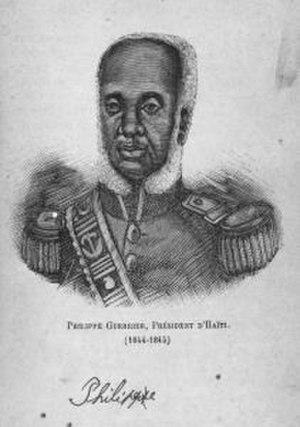
Portrait du président d'Haïti Philippe Guerrier.
Président à vie est un titre utilisé par certains chefs d'État qui accorde à un président élu un mandat à durée illimité. Le titre confère parfois au titulaire le droit de désigner ou de nommer un successeur. L'utilisation du titre de "président à vie" plutôt que d'un titre traditionnellement autocratique, tel que celui d'un monarque, implique la subversion de la démocratie libérale par le titulaire. En effet, un président à vie peut parfois établir une monarchie autoproclamée, telle que Henri Christophe en Haïti.
Cet article liste les chefs d’État haïtiens —